2021 J.League Cup final

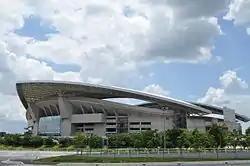
The match took place at Saitama Stadium 2002

The 2021 J.League Cup final was an association football match between Nagoya Grampus and Cerezo Osaka on 30 October 2021 at Saitama Stadium 2002. It was the 29th edition J.League Cup, organised by the J.League. Nagoya Grampus were playing in their first ever J.League Cup final. Cerezo Osaka were making their second J.League Cup final appearance after winning the competition in 2017.